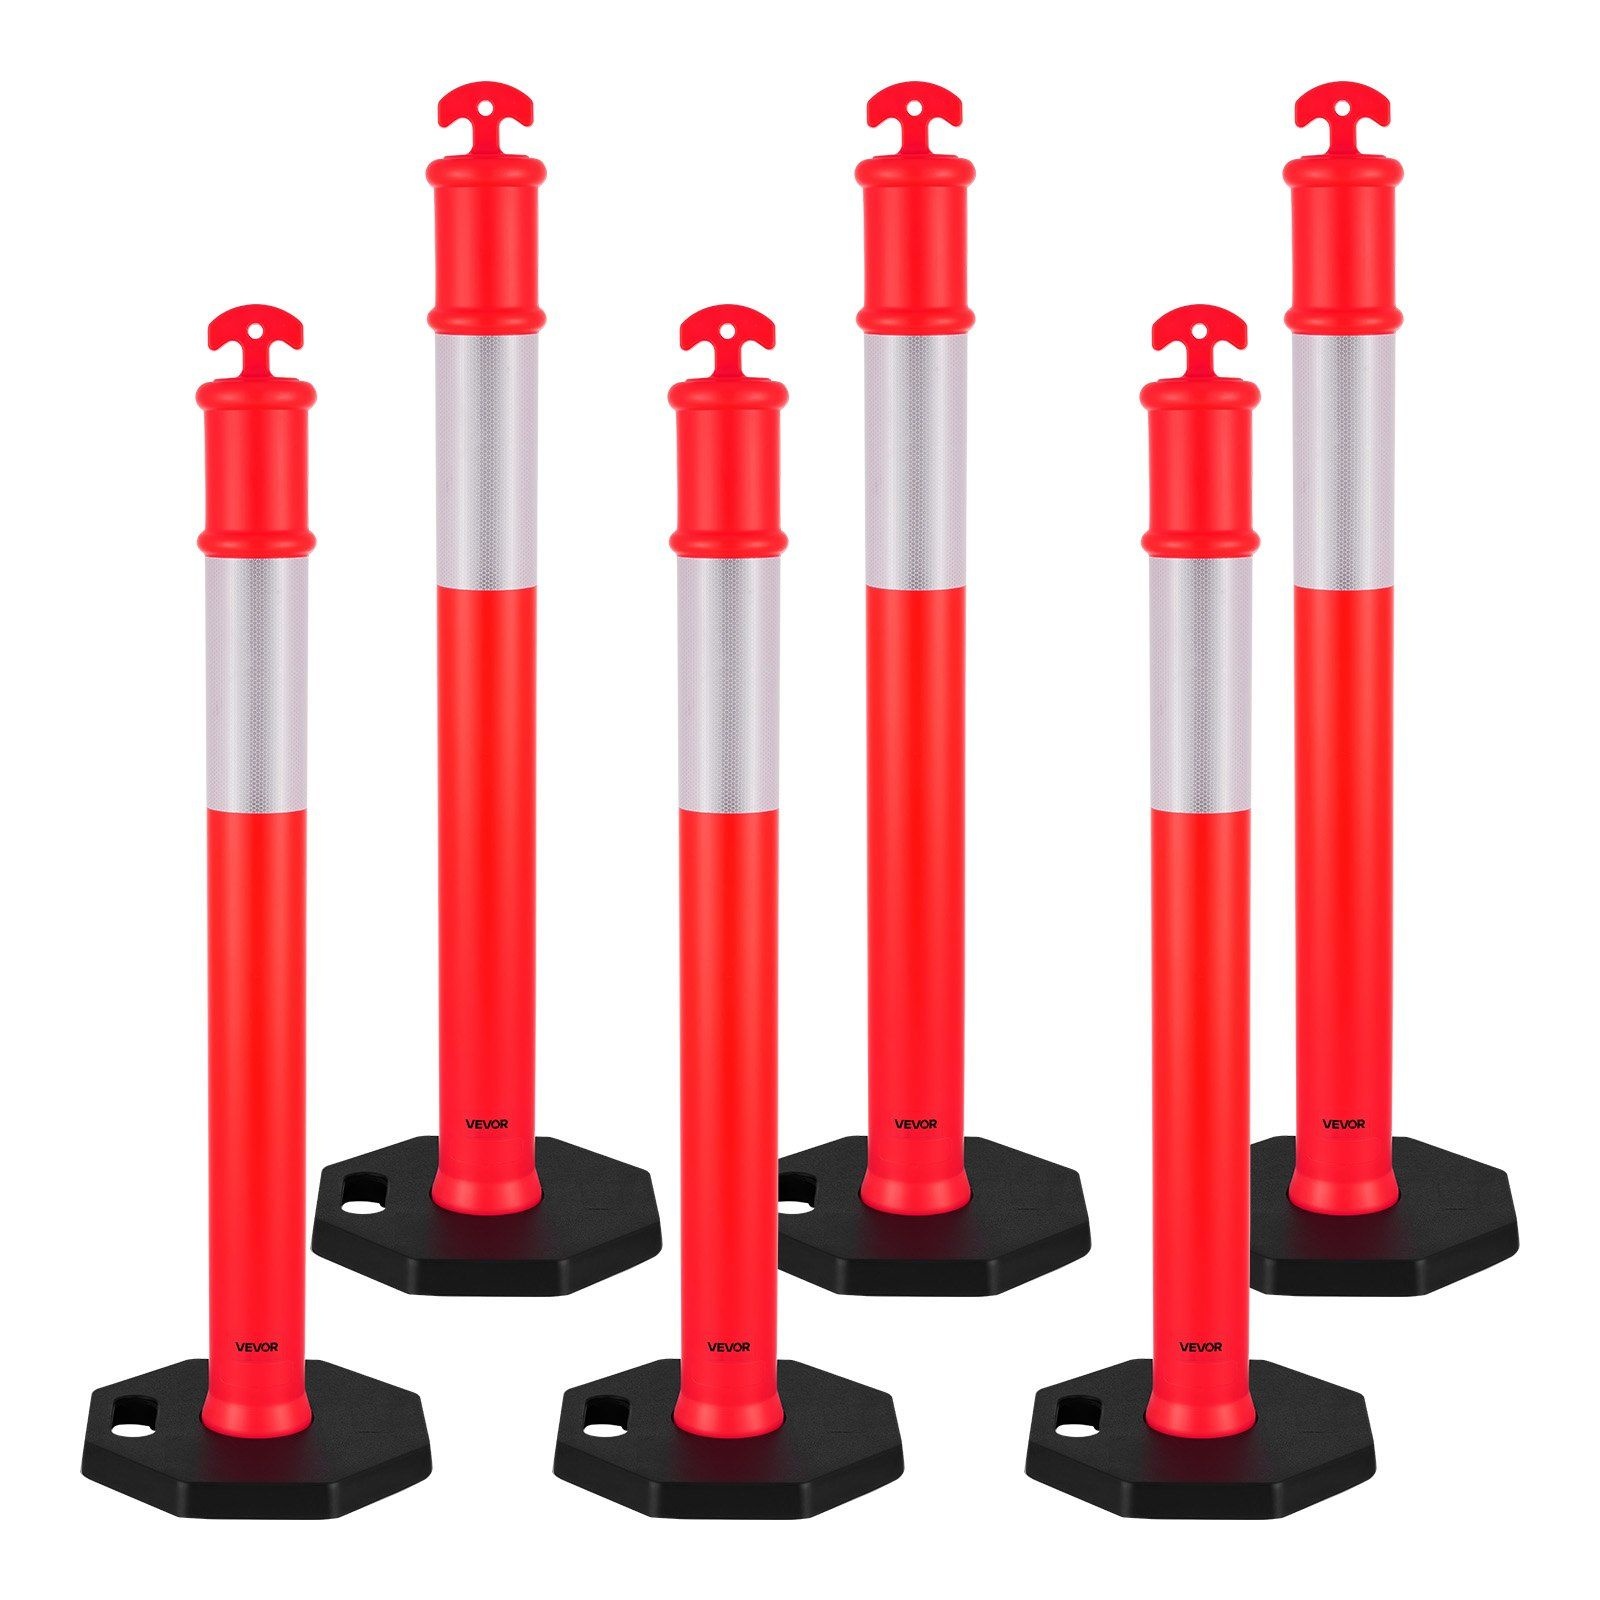
6 Pack Traffic Delineator Posts, 48 inches Traffic Safety Cones with Weighted Base and Reflective Strips, Heavy Duty Delineator Posts for Construction Site, Parking Lot, Crowd Control, Red
VEVOR 6 Pack Traffic Delineator Posts, 48 inches Traffic Safety Cones with Weighted Base and Reflective Strips, Heavy Duty Delineator Posts for Construction Site, Parking Lot, Crowd Control, Red
Brand: VEVOR VIP
Category: Business & Industrial > Construction > Traffic Cones & Barrels > Traffic Cones